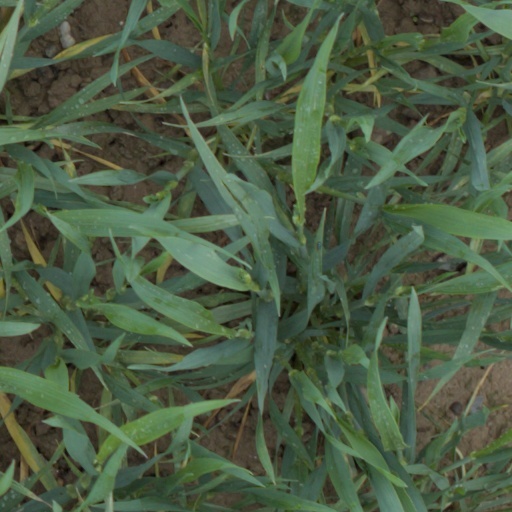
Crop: wheat